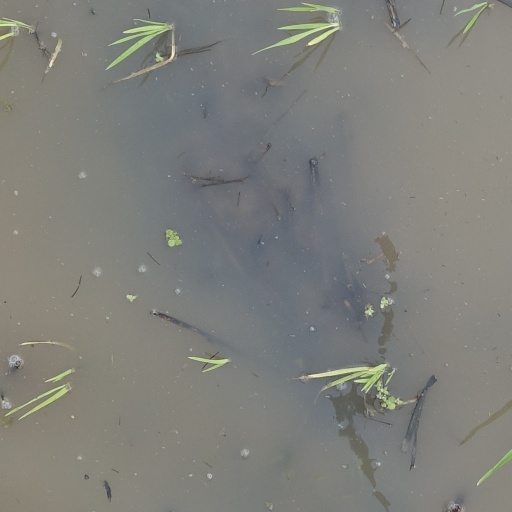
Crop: rice